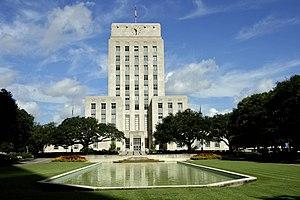
Mairie de Houston au Texas
Houston /ˈhjus.tən/ est une ville de l'État du Texas dans le Sud des États-Unis. Avec une population de 2 303 482 habitants dans la municipalité et 6 313 158 dans l'agglomération, c'est la plus grande ville du Sud des États-Unis et, après Dallas, la deuxième aire urbaine de la région. Ses habitants s'appellent les Houstoniens. La ville s'étale sur trois comtés dont le principal est le comté de Harris. C'est la quatrième ville des États-Unis après New York, Los Angeles et Chicago.